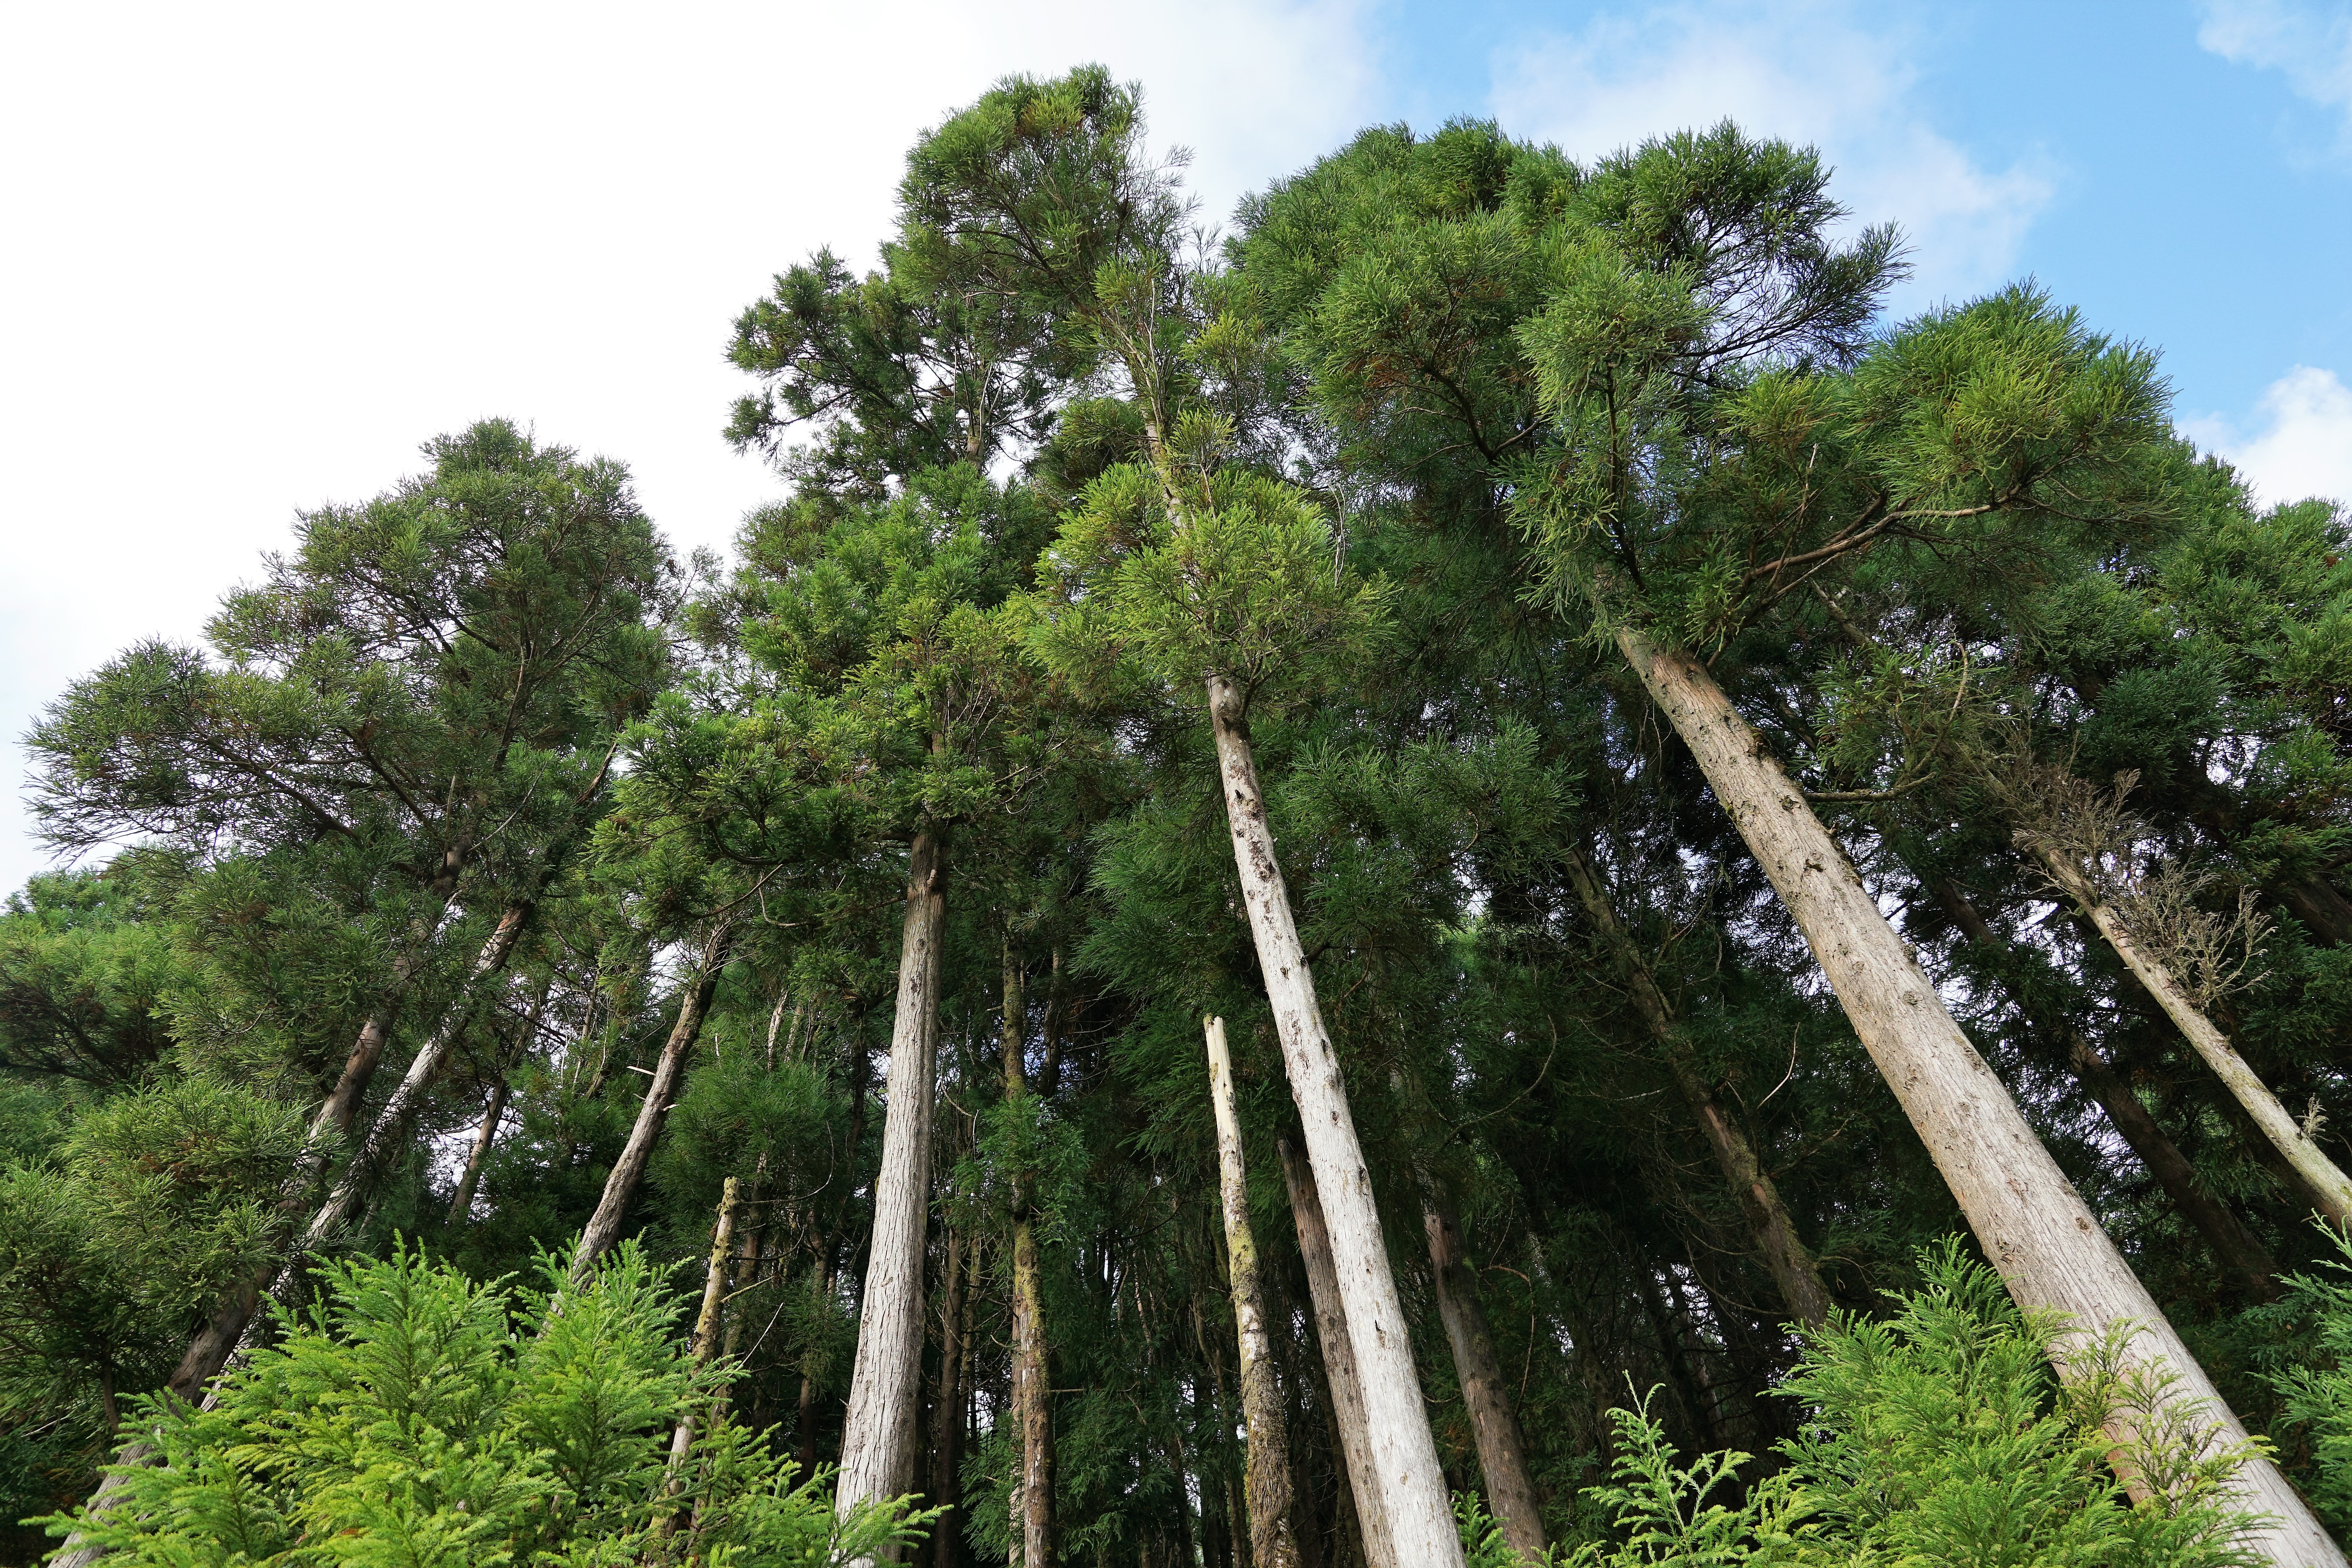
tree, nature, forest, plant, green, produce, conifer, spruce, vegetation, shrub, rainforest, ecosystem, flowering plant, azores, biome, old growth forest, woody plant, temperate coniferous forest, land plant